St. Paul Curling Club

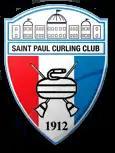

The St. Paul Curling Club (SPCC) is a historic curling club located on Selby Avenue in Saint Paul, Minnesota, United States. It is the curling club with the largest active membership in the United States, boasting over 1,200 members. The club was first established in 1885, and the current St. Paul Curling Club was formed when the Capitol City Curling Club and Nushka Curling Club merged in 1912. It is the oldest curling club in Minnesota. In April 2011, the club hosted the 2011 World Mixed Doubles Curling Championship and the 2011 World Senior Curling Championships.